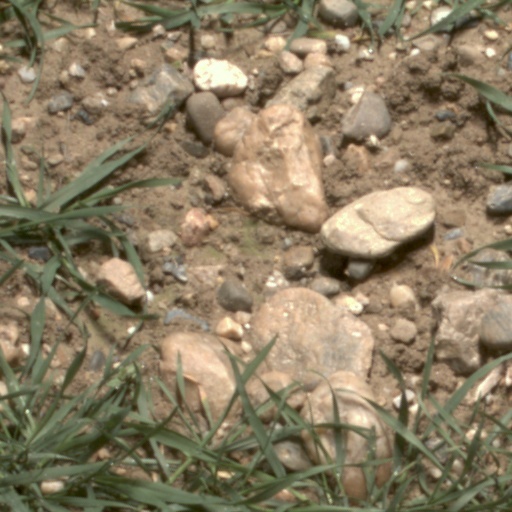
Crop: wheat